Radio City Music Hall

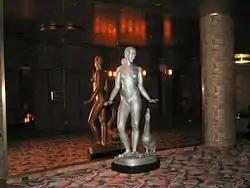
"Goose Girl", by sculptor Robert Laurent

The public areas of Radio City feature the work of many Depression-era artists, who were commissioned by Deskey as part of his general design scheme. The large mural in the grand foyer, "Quest for the Fountain of Eternal Youth", was painted by Ezra Winter and depicts a fable from a Native American tribe in Oregon. The murals on the wall of the grand lounge, which depict five eras of differing theater scenes, are collectively known as the "Phantasmagoria of the Theater" by Louis Bouche. Three female nudes cast in aluminum were commissioned for the theater, but Roxy thought that they were inappropriate for a family venue. Although the Rockefellers loved the sculptures, the only one that was displayed on opening night was "Goose Girl" by Robert Laurent, which is located on the first mezzanine and depicts a nude aluminum girl beside a slender aluminum goose. Since opening night the other two sculptures have been put on display at Radio City. "Eve" by Gwen Lux is displayed in the southwest corner of the grand foyer, and "Spirit of the Dance" by William Zorach is visible from the grand lounge.